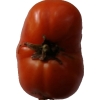
Label: tomato